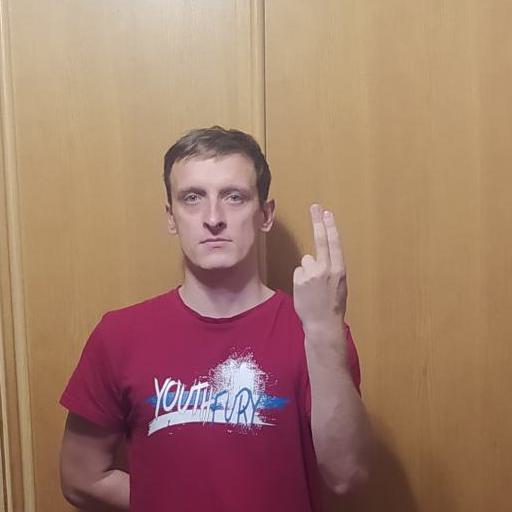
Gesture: two_up_inverted